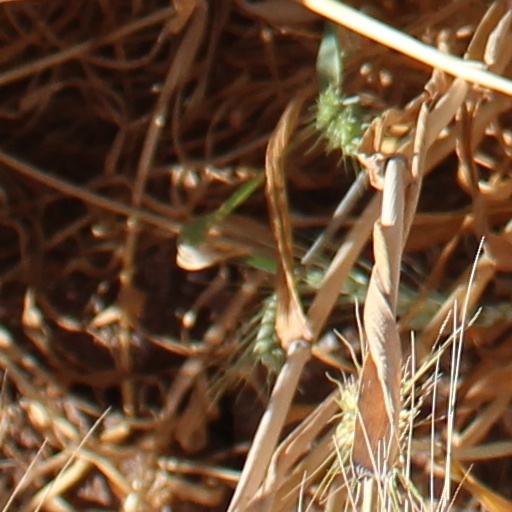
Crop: wheat